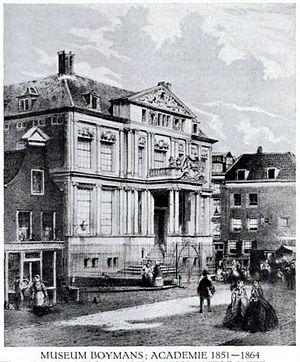
Le musée Boijmans Van Beuningen est le musée de peinture et beaux-arts de Rotterdam, dans la province néerlandaise de Hollande-Méridionale. Créé en 1849 autour de la collection de Frans Jacob Otto Boymans, il est installé dans un bâtiment dédié, depuis 1935, dans le centre ville, dans le parc des musées. Le fonds du musée est agrandi en 1958, par le legs de la collection de Daniël George van Beuningen, et le musée prend alors le nom de musée Boijmans Van Beuningen.